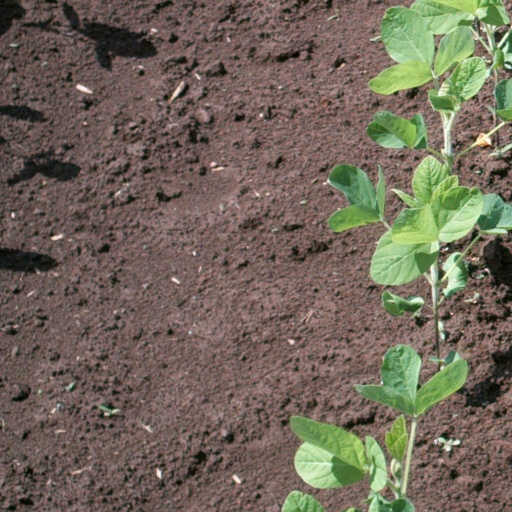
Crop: soybean